Pike County, Kentucky

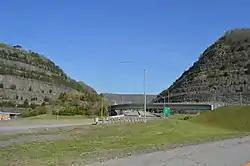
U.S. Route 23 passes through the Pikeville Cut-Through, the second largest earthmoving project in the Western Hemisphere.

As of the census of 2000, there were 68,736 people, 27,612 households, and 20,377 families residing in the county. The population density was . There were 30,923 housing units at an average density of . The racial makeup of the county was 98.35% White, 0.45% Black or African American, 0.11% Native American, 0.41% Asian, 0.03% Pacific Islander, 0.10% from other races, and 0.56% from two or more races. 0.65% of the population were Hispanic or Latino of any race.